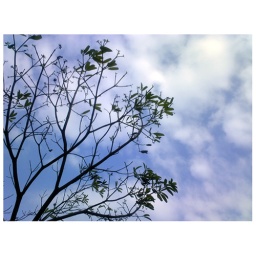
tree in the sky